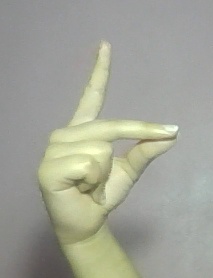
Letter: ta